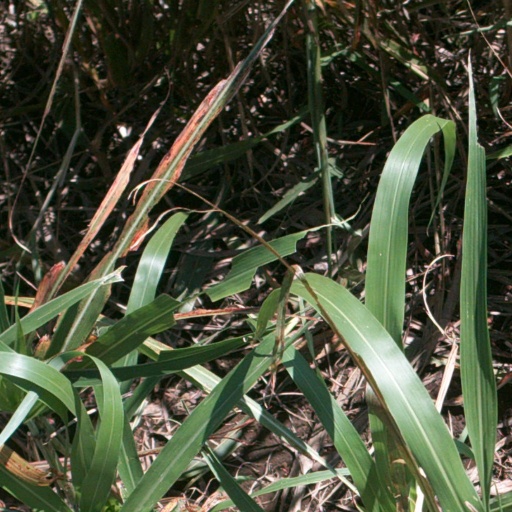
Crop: sorghum